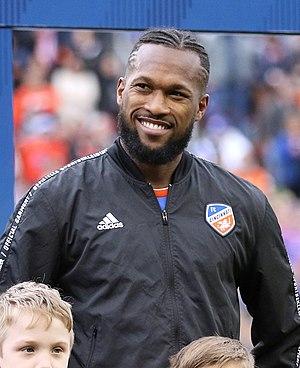
Kendall Waston est un footballeur international costaricien né le 1ᵉʳ janvier 1988 à San José. Il évolue au poste de défenseur central avec le FC Cincinnati en MLS.